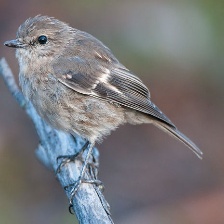
Species: DUSKY ROBIN
Scientific name: MELANODRYAS VITTATA
ImageNet parent category: robin